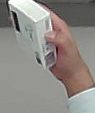
Product: dove_soap